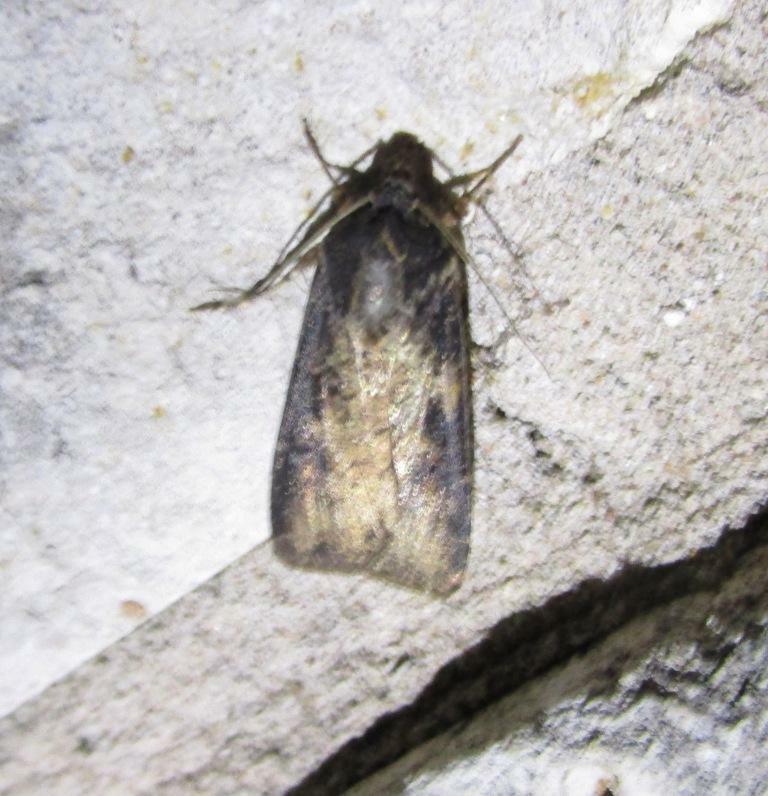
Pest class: cutworms